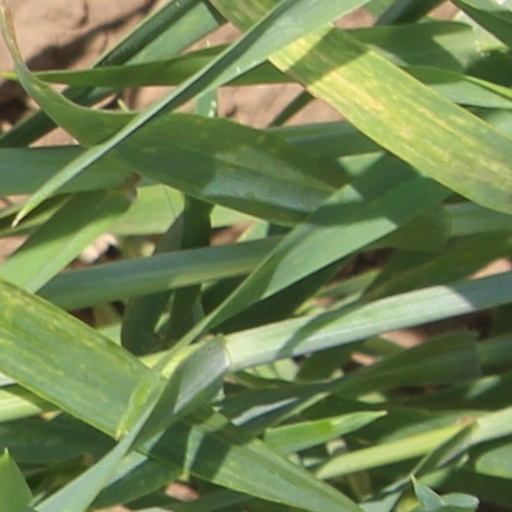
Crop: wheat